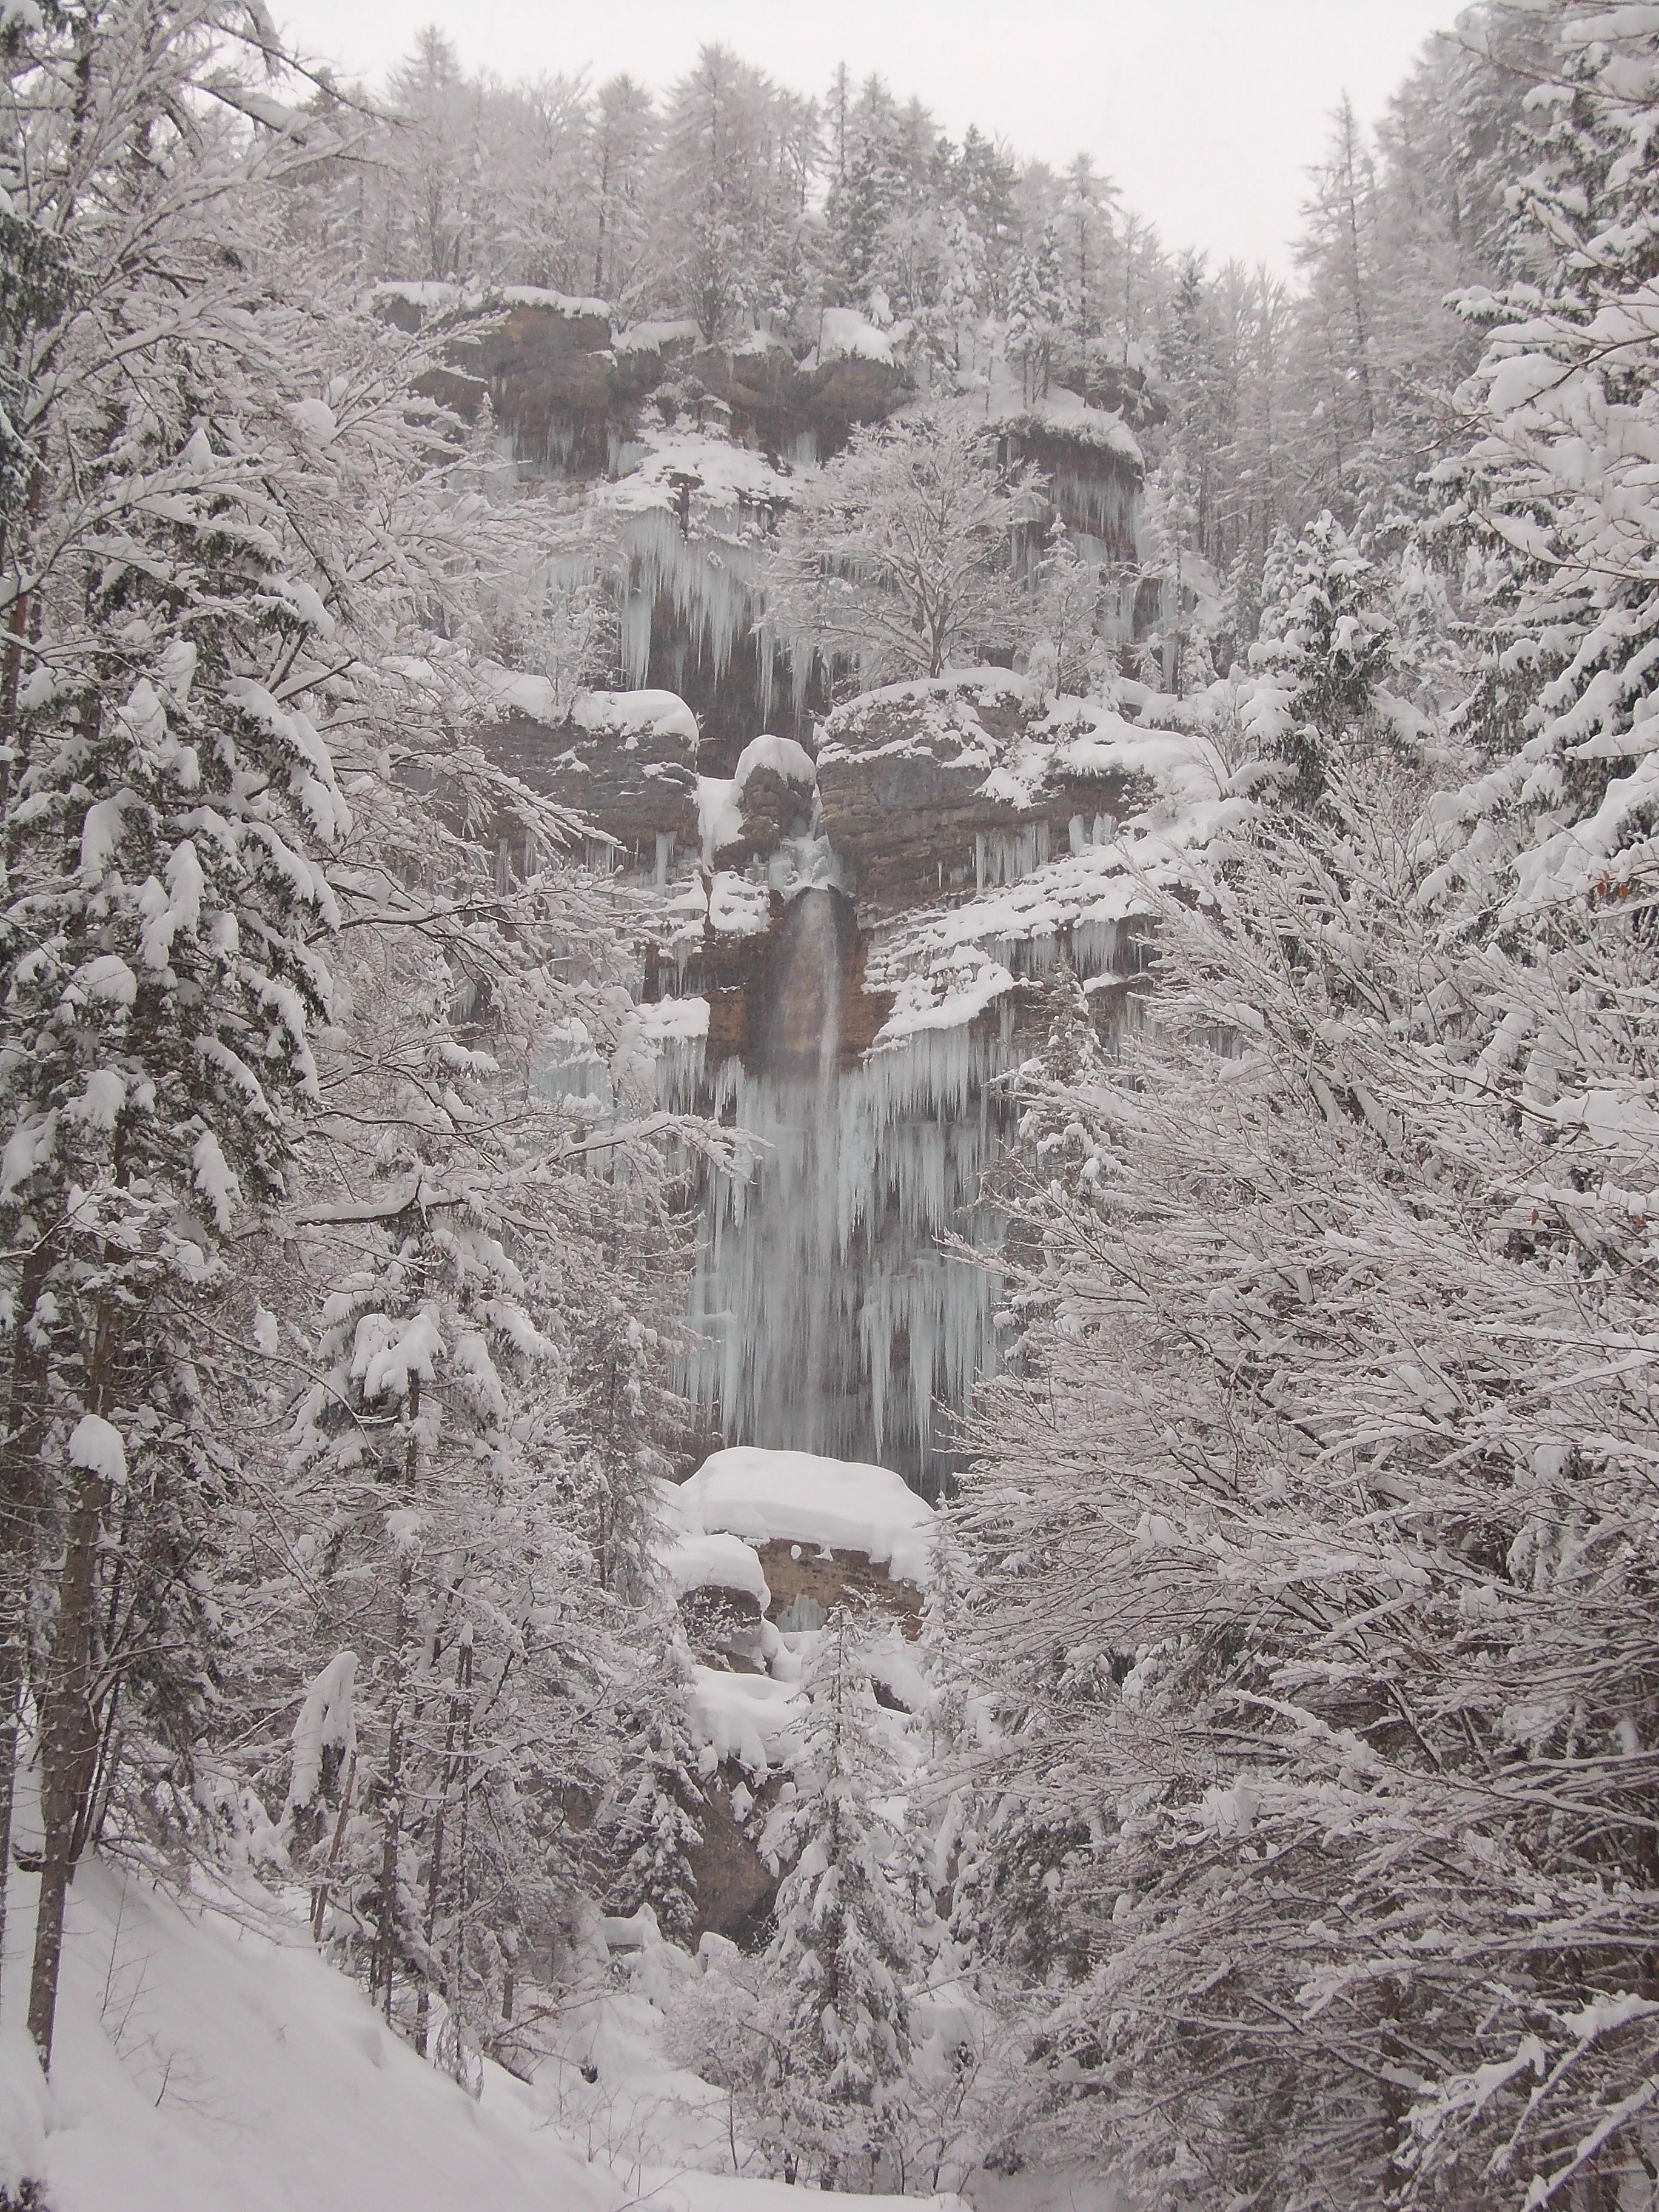
landscape, tree, nature, forest, waterfall, snow, winter, countryside, frost, country, cliff, ice, cascade, weather, frozen, season, trees, rocks, woods, outside, icicles, slovenia, geological phenomenon